Gujarati literature

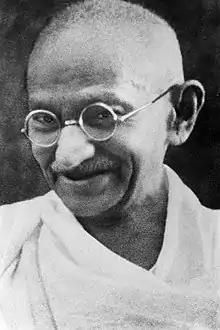
Mahatma Gandhi

"Pandit" means 'a scholar' in Gujarati. During this era, the scholarly writing developed gradually, hence it is known as the "Pandit era". The era is considered by Dhirubhai Thaker as a golden era of Gujarati literature when poetry, play, essays and biography reached its zenith. The writers of this era were authoring under the influence of westernisation and social reforms. In politics, it was a period of rise of Indian independence movement, established western education system and western study of ancient religious literature and cultural renaissance. The foreign literature had started influencing local literature in India and people were exposed to the outer influence. The writers of this era also had a reformative bent of mind, but they paid more attention towards literary accomplishments. Their fundamental belief was that the literature is not an art that anybody can attempt to write whatever comes to mind, but it is a creative art which demands seriousness and responsibility. Notable writers of this era include Govardhanram Tripathi, Manilal Dwivedi, Ramanbhai Neelkanth, Narsinhrao Divetia, Mansukhram Tripathi, Keshavlal Dhruv, Manishankar Ratnaji Bhatt 'Kant', Kalapi, Balwantray Thakore, Nhanalal, Anandshankar Dhruv etc.